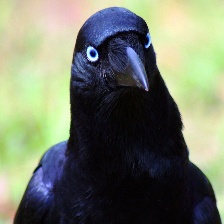
Species: CROW
Scientific name: CORVUS